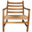
Label: chair